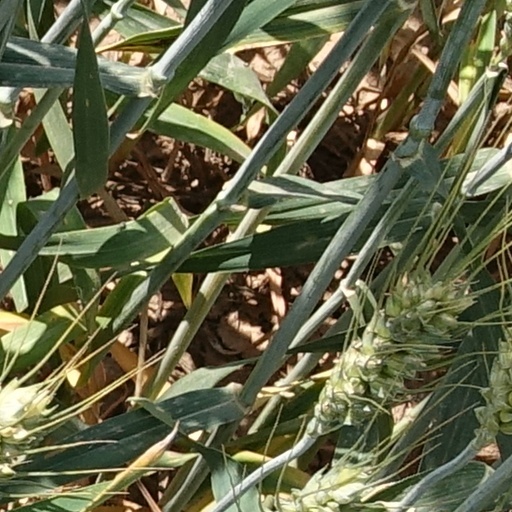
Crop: wheat